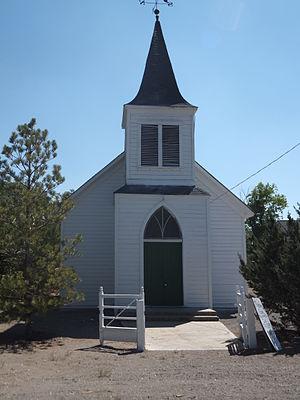
Wadsworth est une ville du comté de Washoe, dans le Nevada.